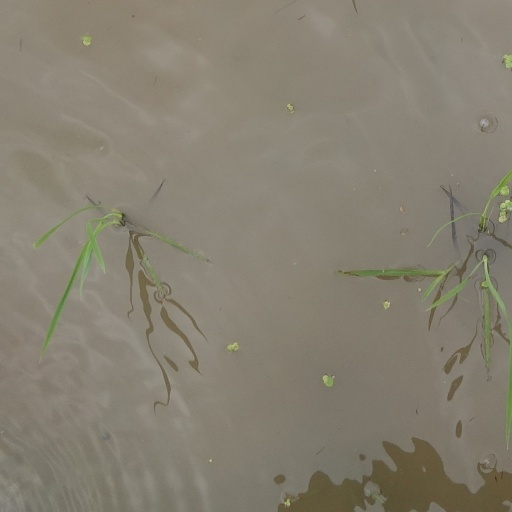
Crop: rice